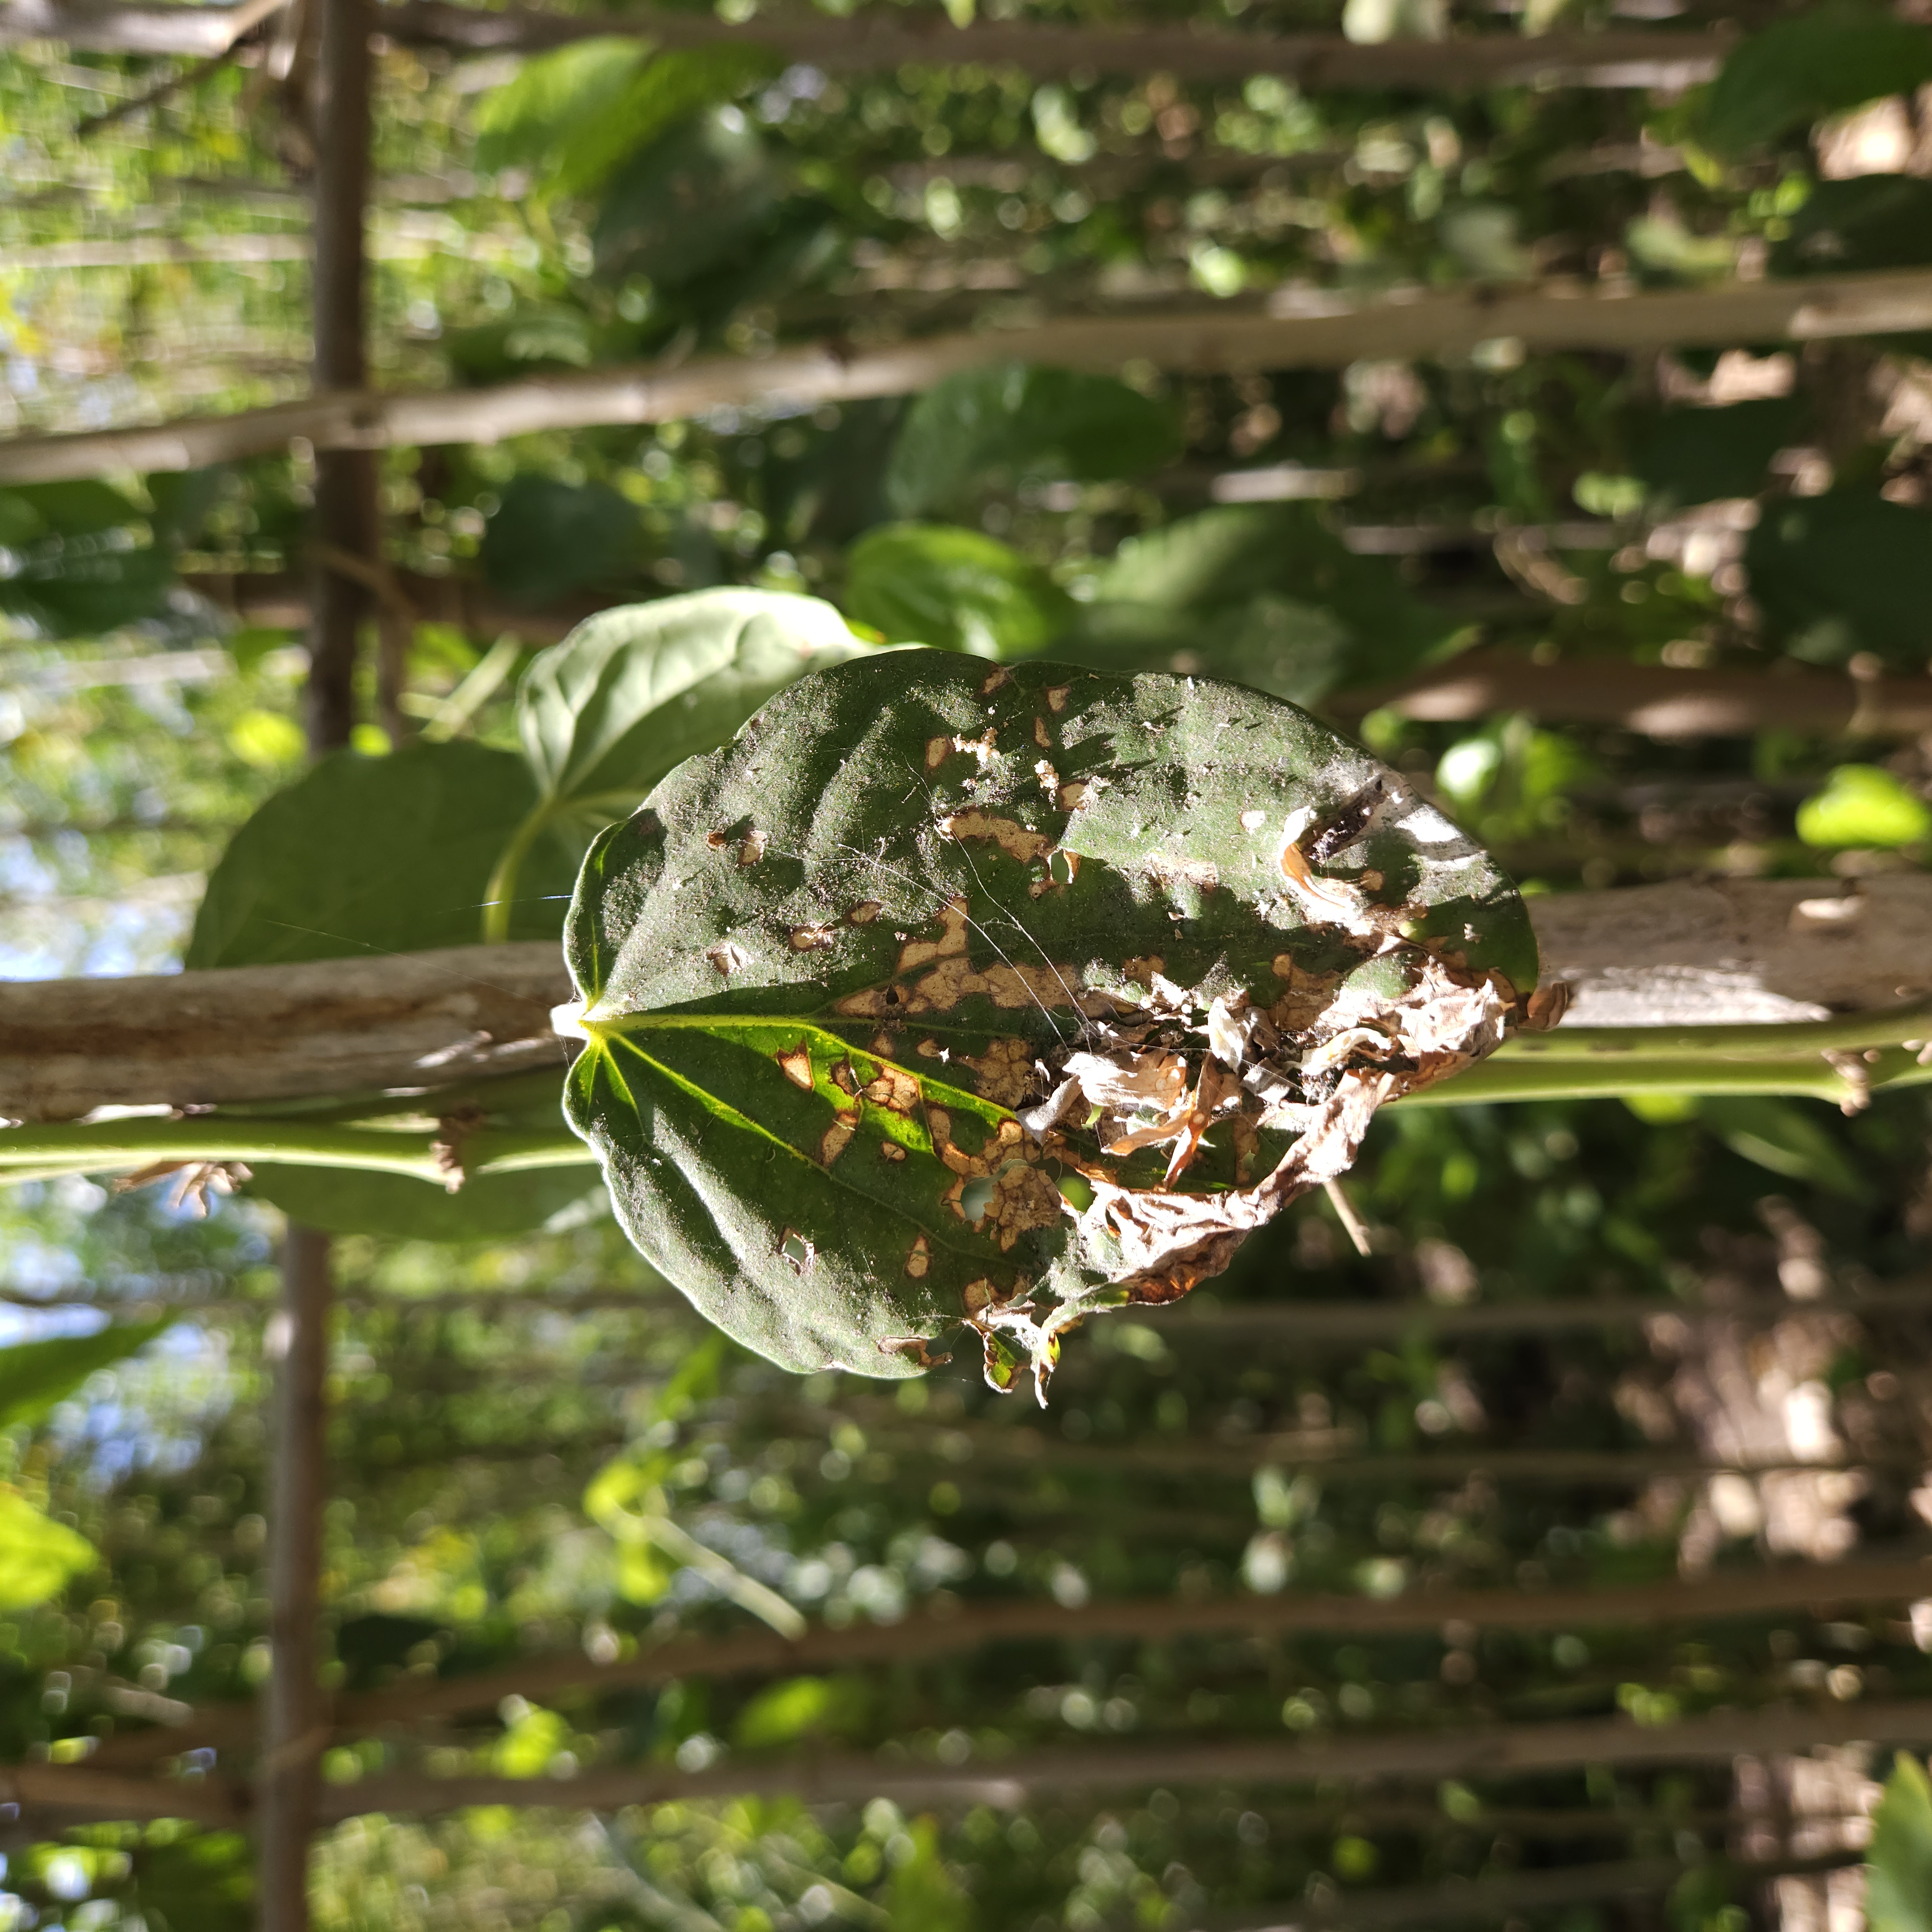
Label: Diseased